Regiomontanus

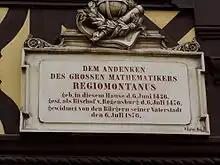
Plaque at Regiomontanus' birthplace

Although little is known of Regiomontanus' early life, it is believed that at eleven years of age, he became a student at the University of Leipzig, Saxony. In 1451 he continued his studies at Alma Mater Rudolfina, the university in Vienna, in the Duchy of Austria, where he became a pupil and friend of Georg von Peuerbach. In 1452 he was awarded his bachelor's degree ("baccalaureus"), and he was awarded his master's degree ("magister artium") at the age of 21 in 1457. He lectured in optics and ancient literature.